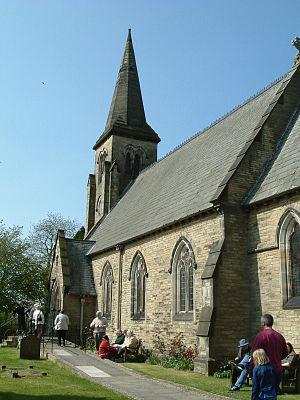
Strensall est un village du Yorkshire du Nord, en Angleterre. Il est situé à quelques kilomètres au nord de la ville d'York, sur la rive est de la rivière Foss. Administrativement, il relève de l'autorité unitaire de la Cité d'York. Au recensement de 2011, la paroisse civile de Strensall with Towthorpe, qui comprend également le village voisin de Towthorpe, comptait 6 047 habitants. Le seul Strensall comptait 3 815 habitants lors du recensement précédent, en 2001.